Sky position (RA, Dec in degrees): 237.778, 7.126
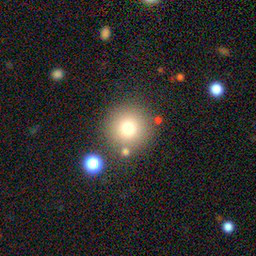
Galaxy morphology: Round Smooth Galaxies